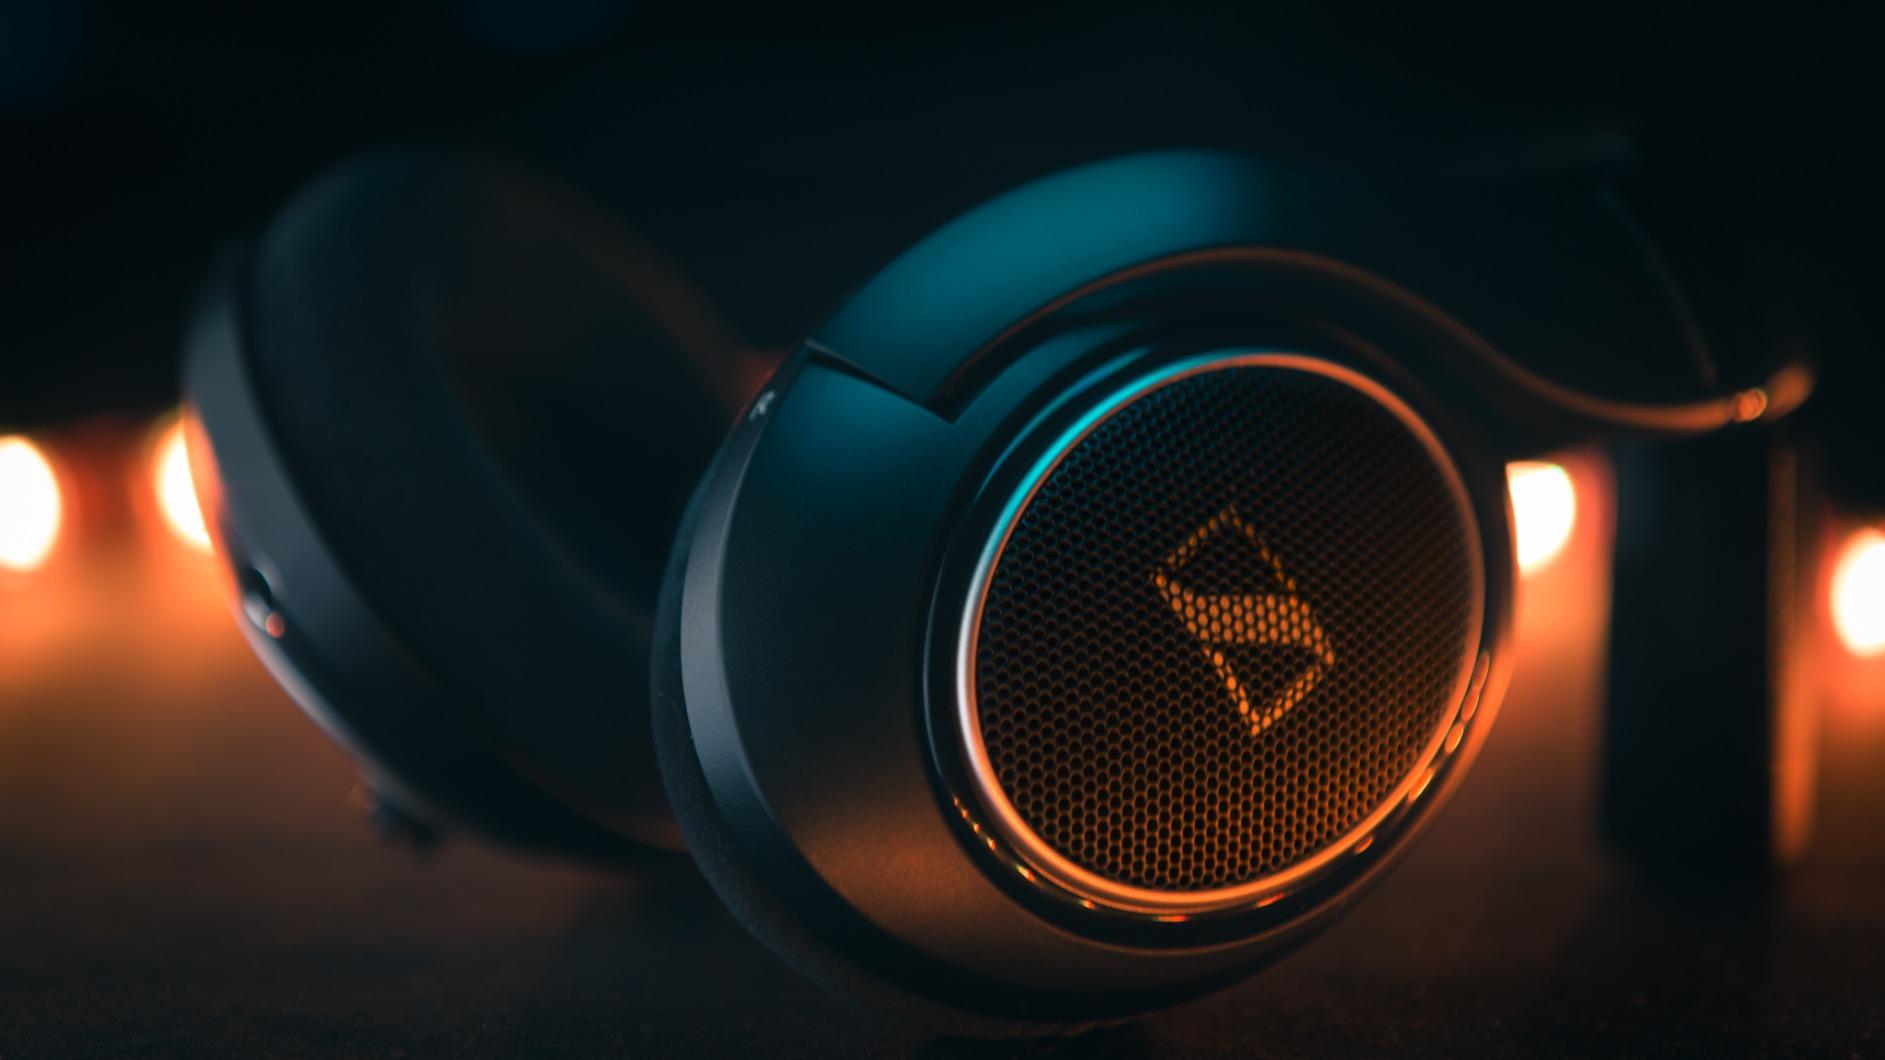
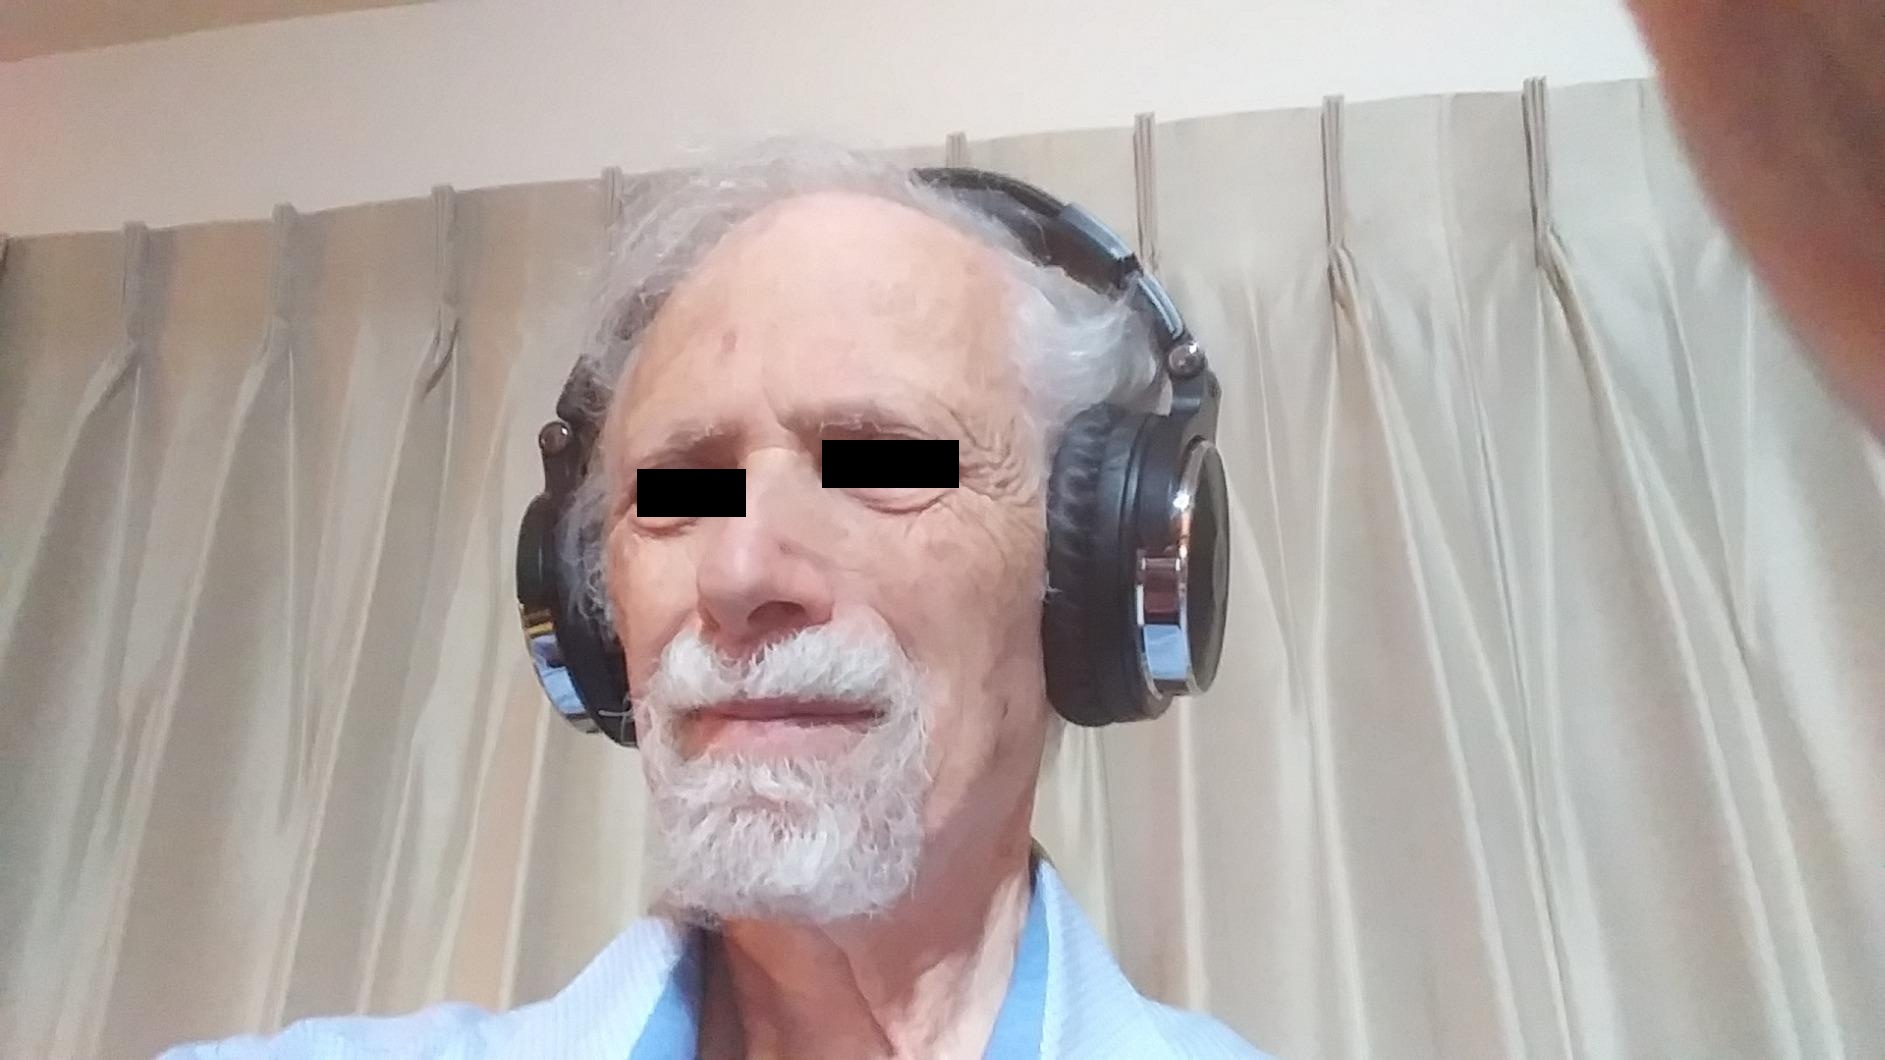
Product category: headphones
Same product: no